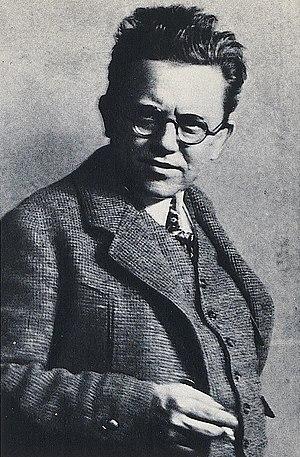
William Wauer, né le 26 octobre 1866 à Oberwiesenthal et mort le 10 mars 1962 à Berlin-Ouest, est un sculpteur, réalisateur et scénariste allemand.